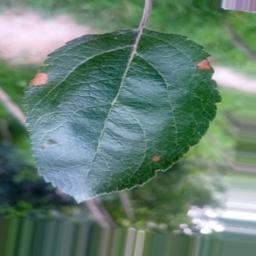
Label: Alternaria